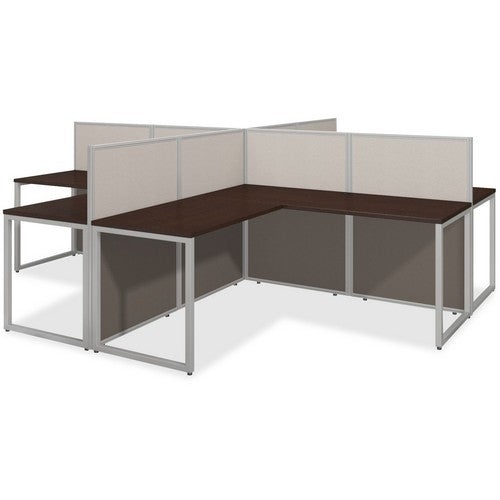
Bush Business Furniture Easy Office 60W 4 Person L Desk Open Office - EOD760MR-03K
Brand: Bush Industries, Inc
Bush Business Furniture Easy Office 60W 4 Person L Desk Open Office - EOD760MR-03K Part No# : BSHEOD760MR03K Bush Business Furniture Easy Office 60W 4 Person L Desk Open Office UPC: 042976365608 Marketing Information: The 60" wide 4-Person Straight Desk Open Office with 45" high panels lets you take advantage of your available floor space by combining individual work areas with a common panel wall. Four 60" wide x 24" deep Straight Office Desks and set of four 60" wide x 45" high Cubicle Panels with corner connectors are part of the stylish, Easy Office collection that is designed for fast assembly with pre-installed connectors, minimal parts and sturdy design so you can get to work. Thermally fused, laminate worksurfaces feature superior resistance to scratches and stains while providing a wire-management grommet to keep cords organized. Desks attach to sturdy, 45" high wall panels that foster team collaboration. Fabric-upholstered panels come in a durable, Light Gray and Storm Gray, two-toned fabric that complements the rich warmth of the Mocha Cherry worksurfaces. Commercial construction meets ANSI/BIFMA standards for safety and performance. General Information Manufacturer: Bush Industries, Inc Manufacturer Part Number: EOD760MR-03K Manufacturer Website Address: http://www.bushindustries.com Brand Name: Bush Business Furniture Product Line: Easy Office Product Name: Easy Office 60W 4 Person L Desk Open Office Packaged Quantity: 1 Each Product Type: Pedestal Desk Product Information Table Top Width: 119.09" Table Top Depth: 119.09" Table Top Thickness: 1" Table Top Shape: L-shaped Base Included: Yes Application/Usage: Office Top Color/Finish: Thermofused Laminate (TFL) Features: Durable Contemporary Style Sturdy Cable Management Adjustable Leveler Scratch Resistant Stain Resistant Physical Characteristics Color/Finish: Mocha Cherry Product Material: Engineered Wood Fabric Steel Metal Height: 44.88" Miscellaneous Package Contents: 4 x EOW160MR-03 60W x 24D Work Surface with Leg 4 x EOR136MR-03 36W x 24D Return/Bridge with Leg 4 x EOP160GR-03 60W x 45H Panel with Corner Connector 1 x EO7AI AI for Configuration 7 - 60W 4 Person L Desk Open Office Certifications & Standards: ANSI/BIFMA Recycled: No Recycled Content: 51% Post-consumer-waste%: 41% Assembly Required: Yes Country of Origin: United States Warranty Limited Warranty: 10 Year
Category: Furniture > Office Furniture > Workstations & Cubicles